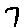
Label: 7